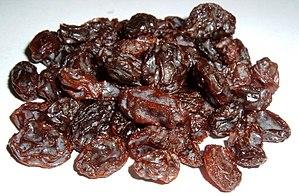
Les raisins secs sont des raisins séchés. Ils peuvent être consommés crus tels quels ou être utilisés cuits dans certaines recettes.
La viticulture est l'activité agricole consistant à cultiver une certaine variété de vigne produisant un fruit pour la consommation humaine : le raisin. Les vignes cultivées en viticulture sont des cultivars de sous-espèces du genre Vitis dénommés cépages.